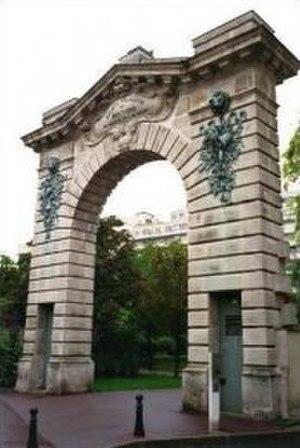
Portail Gévelot Issy les Moulineaux
Gévelot Extrusion est une entreprise française, forge de précision pour l'automobile.